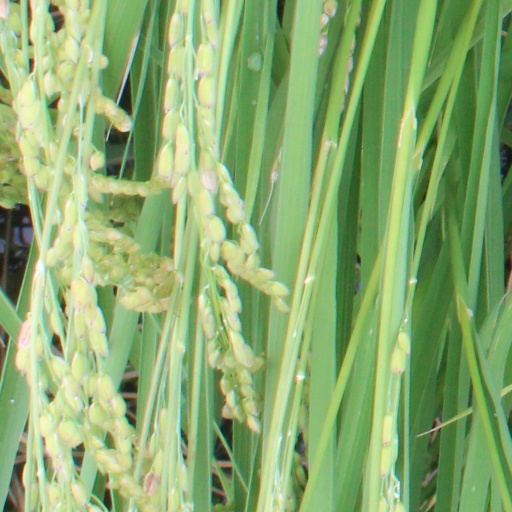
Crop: rice